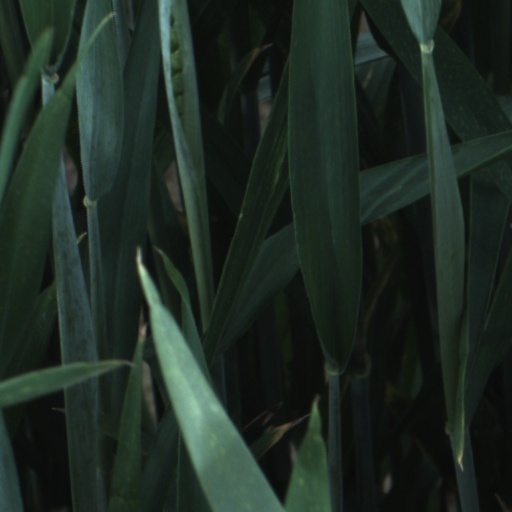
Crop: wheat